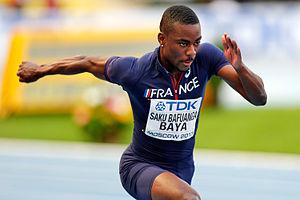
Gaëtan Saku Bafuanga Baya est un athlète français, spécialiste du triple saut.